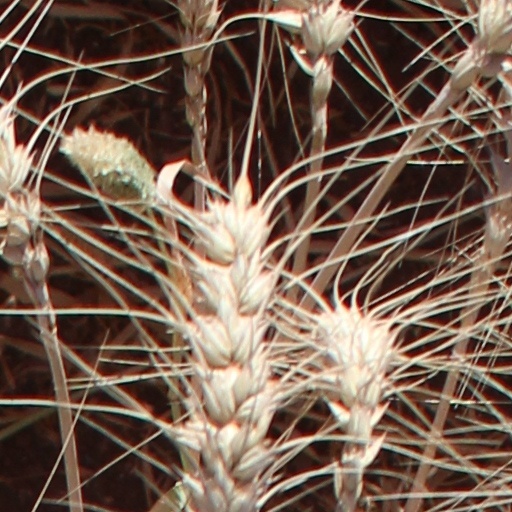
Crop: wheat